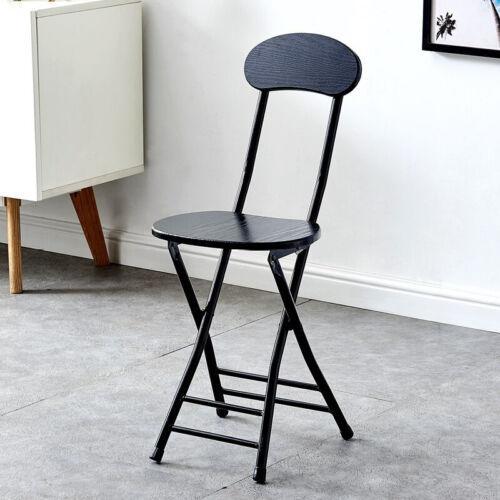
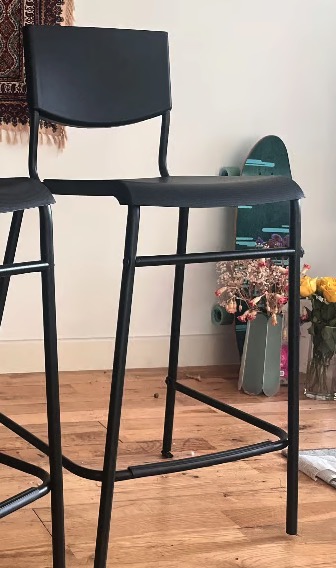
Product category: stool
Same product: no